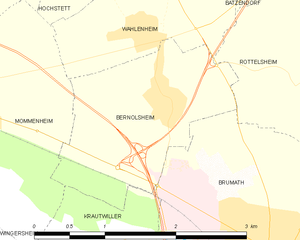
Carte des communes françaises